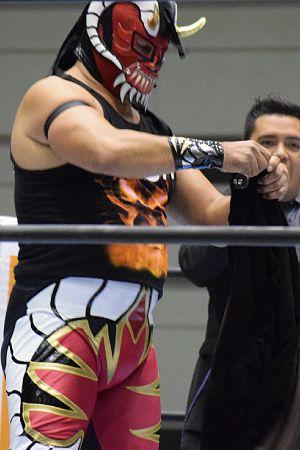
Mephisto, né le 10 juin 1965 à Gomez Palacio, est un Luchador mexicain masqué travaillant au sein de la Consejo Mundial de Lucha Libre.